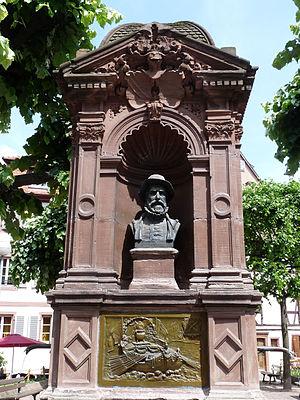
Monument aux Zurichois dans le quartier de la Krutenau à Strasbourg
Le Hirsebreifahrt était un pari entre les Zurichois et les Strasbourgeois pour que les premiers puissent venir en 24 heures au secours des seconds en cas d'attaque.